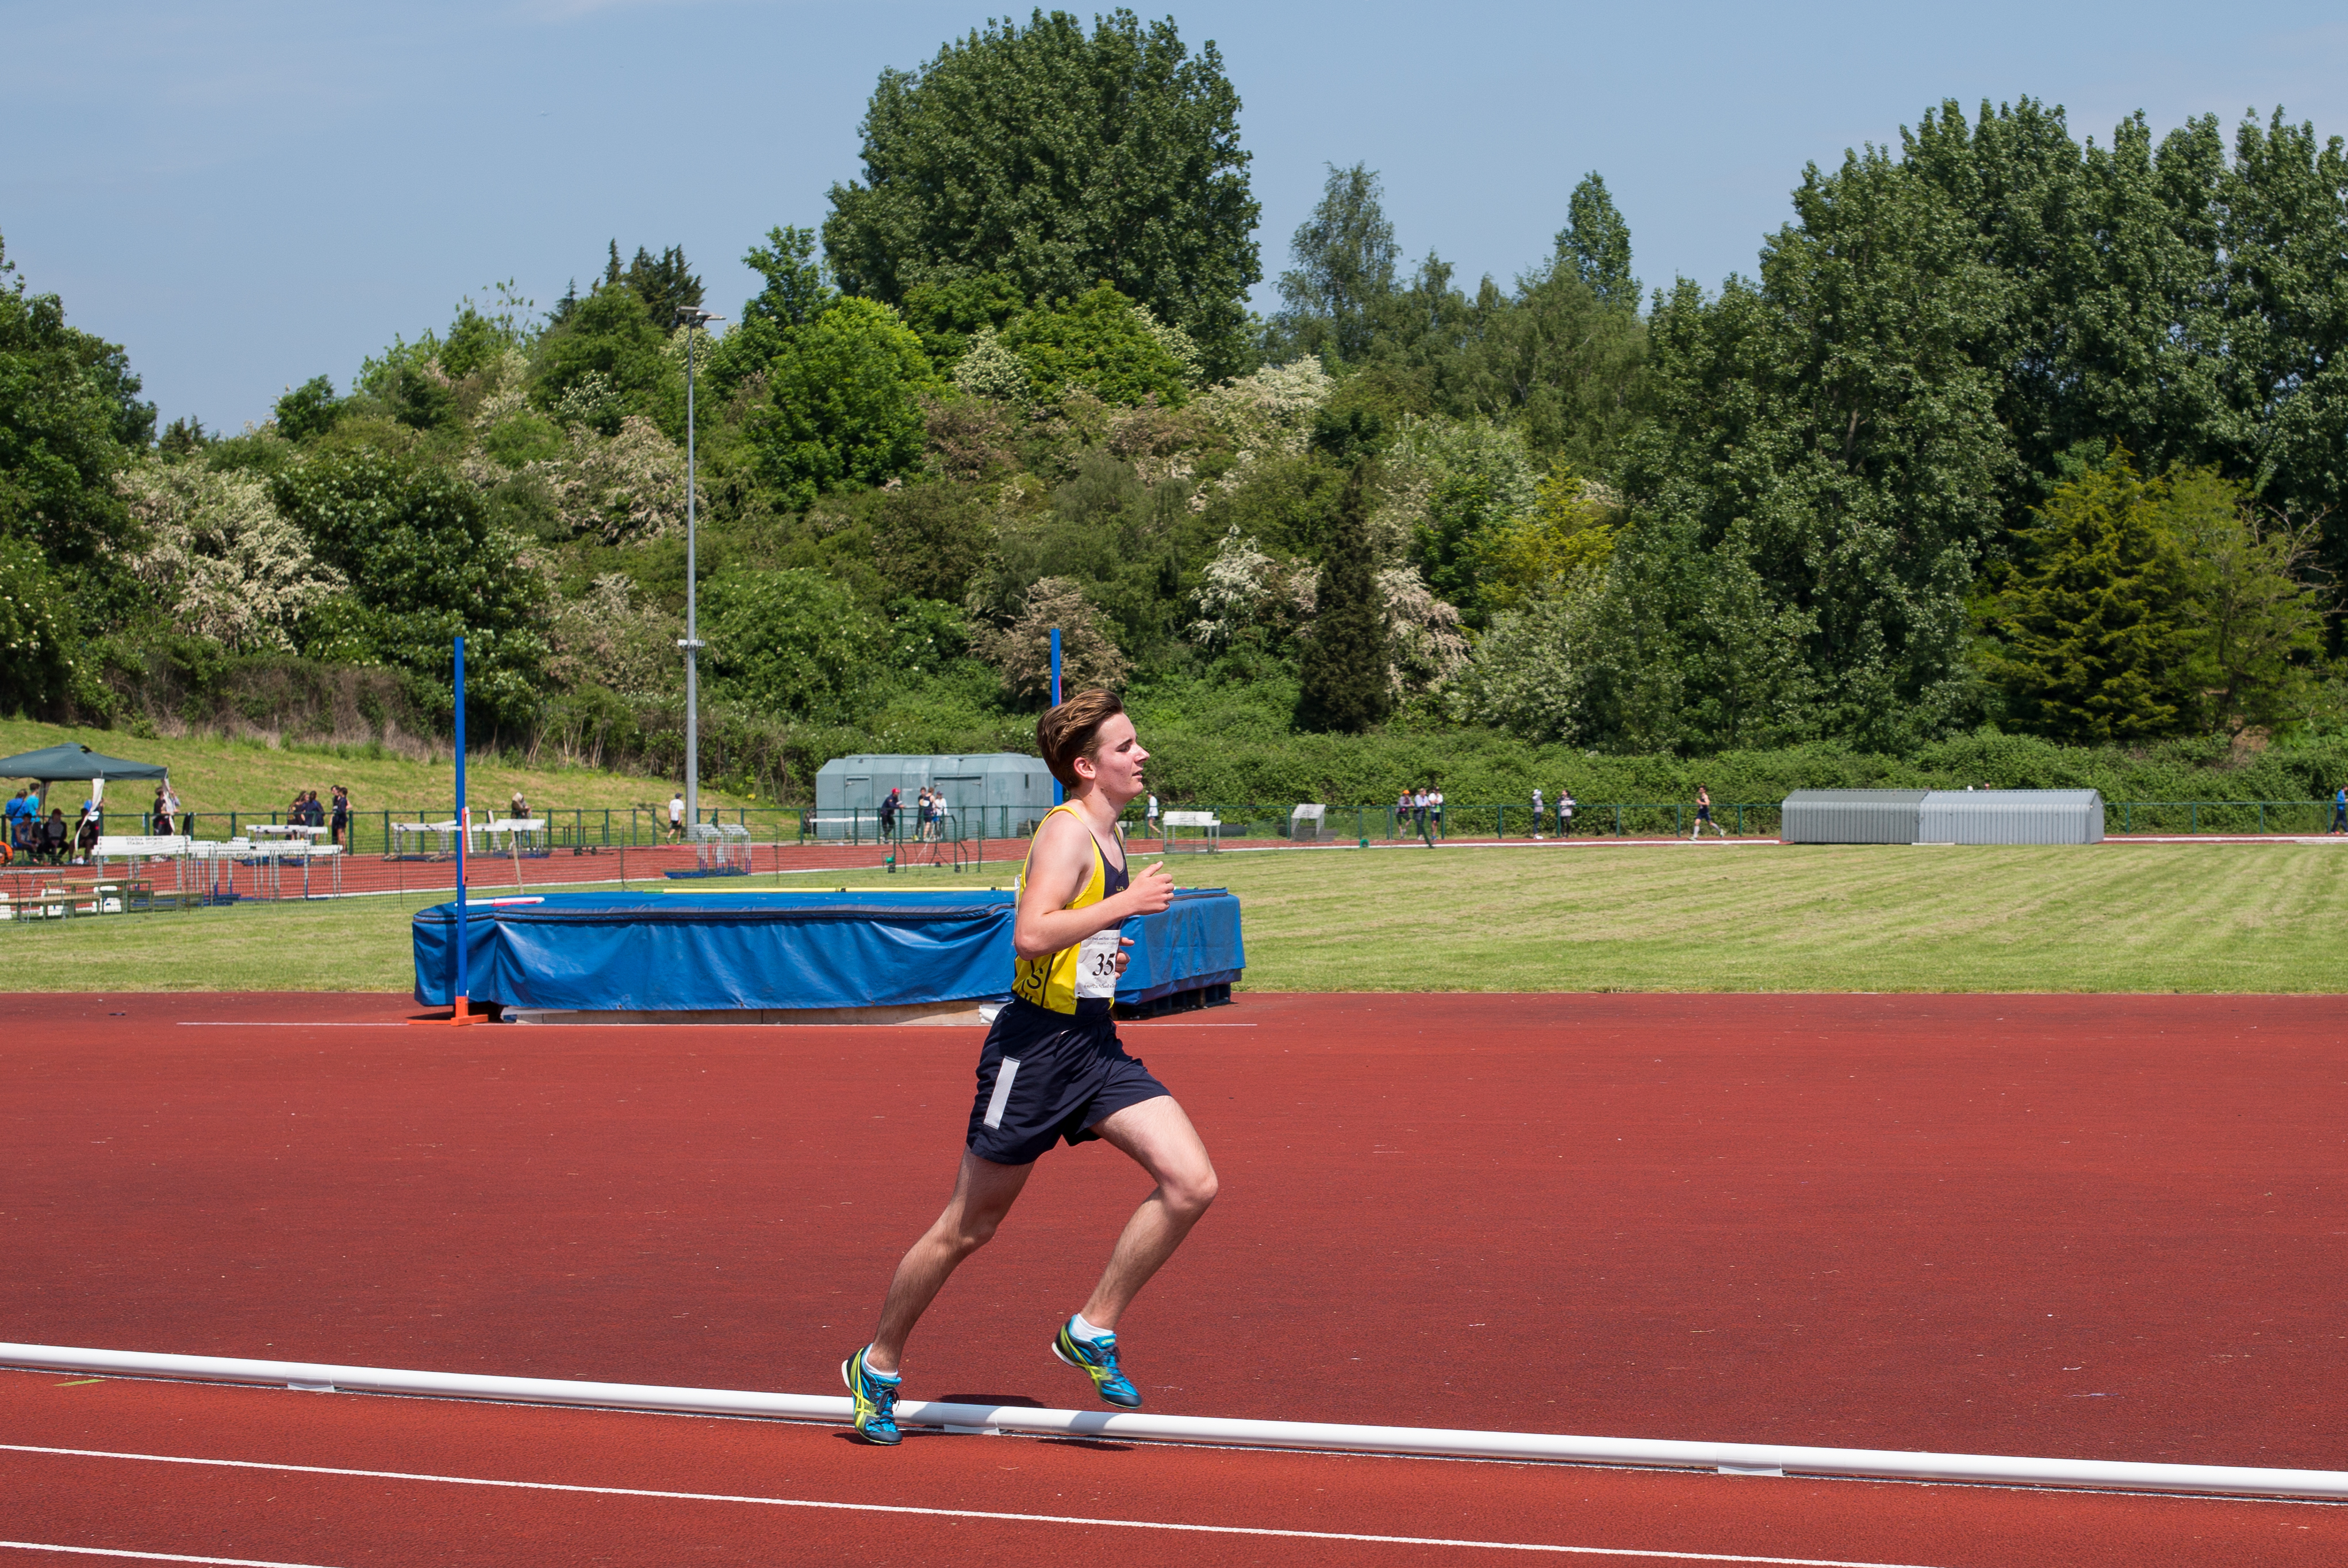
outdoor, structure, track, field, running, europe, high, runner, ash, england, 2016, race, competition, london, hague, international, girls, m, american, team, sports, boys, racing, 50, school, championship, junior, leica, 240, summilux, varsity, athlete, athletics, athletes, meet, isst, hillingdon, sprint, physical exercise, sport venue, human action, track and field athletics